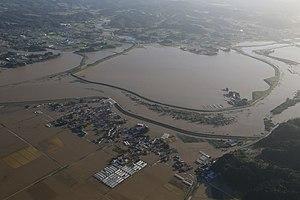
Le typhon Hagibis est un puissant cyclone tropical, qualifié de super typhon dans l'échelle du Pacifique, qui a touché terre le 12 octobre 2019 dans la région de Kantō au Japon. Hagibis est la dix-neuvième tempête tropicale de la saison, le neuvième typhon et le troisième super typhon. Il s'est formé le 2 octobre à partir d'une perturbation tropicale située au nord des îles Marshall et peu de temps après, il connaissait une période d'intensification rapide qui l'amena à son intensité maximale le 7 octobre. Après avoir maintenu ce niveau d'intensité pendant environ trois jours, Hagibis commença à faiblir en raison d'un contexte météorologique moins favorable. Le 12 octobre, il toucha terre sur la péninsule d'Izu au Japon en tant que typhon de catégorie 2 et devint extra-tropical le lendemain en se dirigeant vers les îles Aléoutiennes.